Heinrich von Ferstel

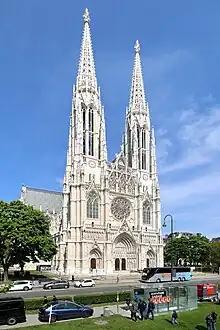
"Votivkirche", Vienna

The son of Ignaz Ferstel (17961866), a bank clerk and later director of the Austrian national bank in Prague, Heinrich Ferstel, after wavering for some time between the different arts, finally decided on architecture. From 1847 he studied at the Academy of Fine Arts Vienna under Eduard van der Nüll and August Sicard von Sicardsburg. After several years during which he was in disrepute because of his part in the 1848 Revolution, he finished his studies in 1850 and entered the atelier of his uncle, Friedrich August von Stache, where he worked at the votive altar for the chapel of St. Barbara in St. Stephen's Cathedral, Vienna and co-operated in the restoration and construction of many castles, chiefly in Bohemia. Journeys of some length into Germany, Belgium, Holland, and England confirmed his tendency towards Romanticism. It was in Italy, however, where he was sent as a bursar in 1854, that he was converted to the Renaissance style of architecture, and his admiration for Bramante. He began to use polychromy by means of Graffito decoration and terracotta. This device, adapted from the Early Renaissance and intended to convey a fuller sense of life, he employed later in the Austrian Museum of Applied Arts.